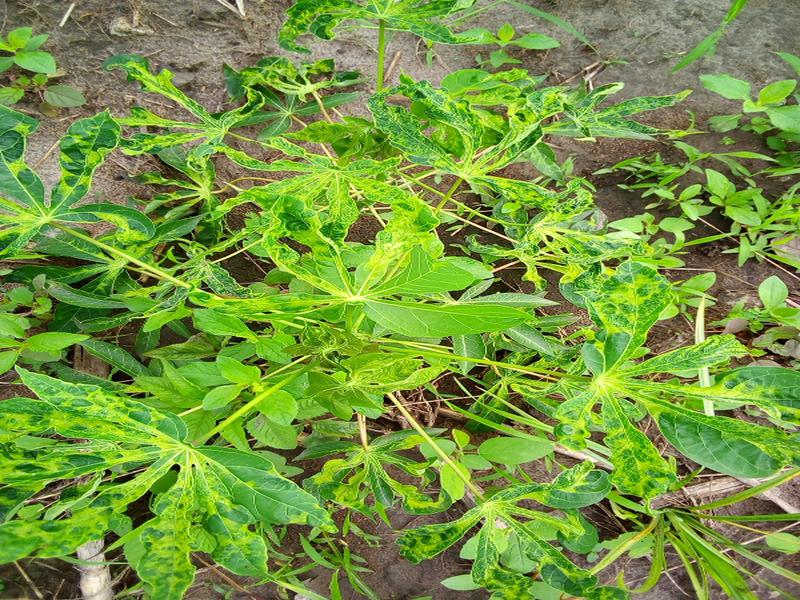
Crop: cassava
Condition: mosaic_disease